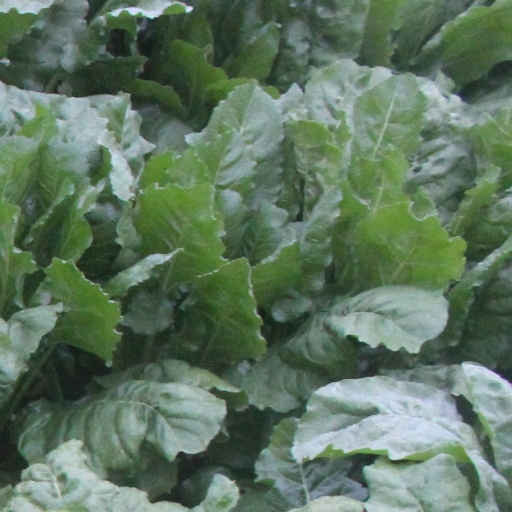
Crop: sugar beet